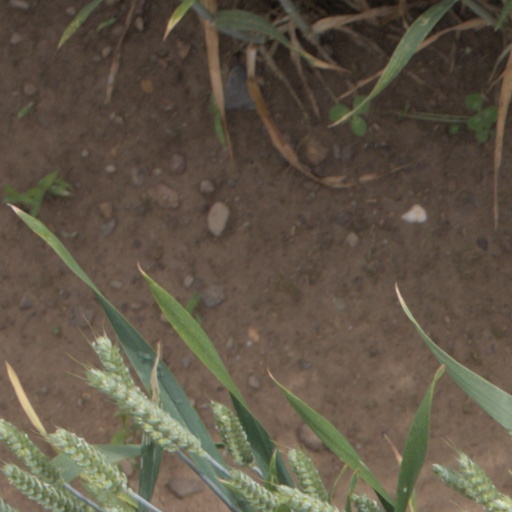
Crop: wheat